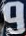
Number: 9